The Last Mile (play)

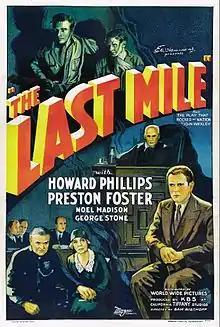
Poster for "The Last Mile" (1932)

"The Last Mile" was adapted for a 1932 feature film directed by Samuel Bischoff. The film took a number of liberties with the original story, toning down its grim realism and shifting the emphasis from Killer Mears (Preston Foster) to Richard Walters (Howard Phillips).